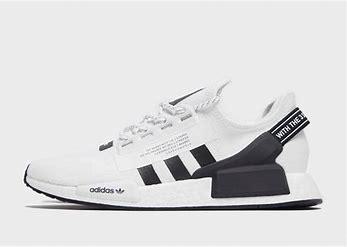
Brand: Adidas
Model: NMD R1